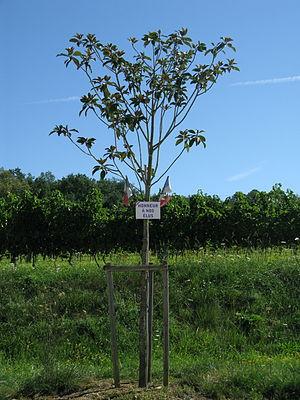
Arbre de Mai à Saint-Félix-de-Foncaude
La tradition de l’arbre de mai est un rite de fécondité lié au retour de la frondaison ; elle consiste à planter un arbre, ou un mat qui le représente, dans le courant du mois de mai. Répandue dans toute l'Europe, elle connaît différentes variantes et déclinaisons de son nom : arbre de joie ou arbre de mai, le mai, arbre individuel, arbre d’amour et leurs traductions : MeyBoom, MaiBaum, MayPole, Palo de Mayo MajStång, GaïTanáki, TanneMaie, Mí BhealTaine, ArminDeni, IrminDen, Májka, Majówka, Maggiolat...